Chalepogenus

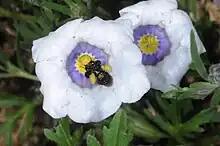
"Chalepogenus cocuccii" (Cocucci's Mini-Oil Digger) visiting a "Nierembergia" flower in a vertical bottom-up position.

Within the family Solanaceae, which includes 98 genera, "Nierembergia" is the sole genus that offers non-volatile oil as a floral reward to pollinators, which are oil-collecting bees primarily belonging to the genera "Tapinotaspis", "Centris", and "Chalepogenus." "Chalepogenus" bee species exhibit distinctive foraging behaviours by actively collecting both oil and pollen, in contrast to "Tapinotaspis" and "Centris" bees, which exclusively collect floral oil.